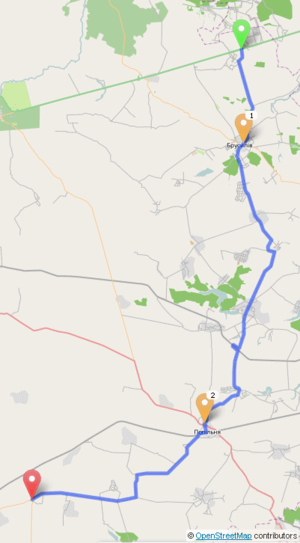
L'Open Source Routing Machine ou OSRM est l'implémentation C++ d'un moteur de recherche d'itinéraire haute performance afin d'obtenir les plus courts chemins dans un réseau routier. Disponible sous licence de type licence BSD simplifiée, OSRM est un service libre. OSRM est pris en charge sur les plateformes Linux, FreeBSD, Windows et Mac OS X.